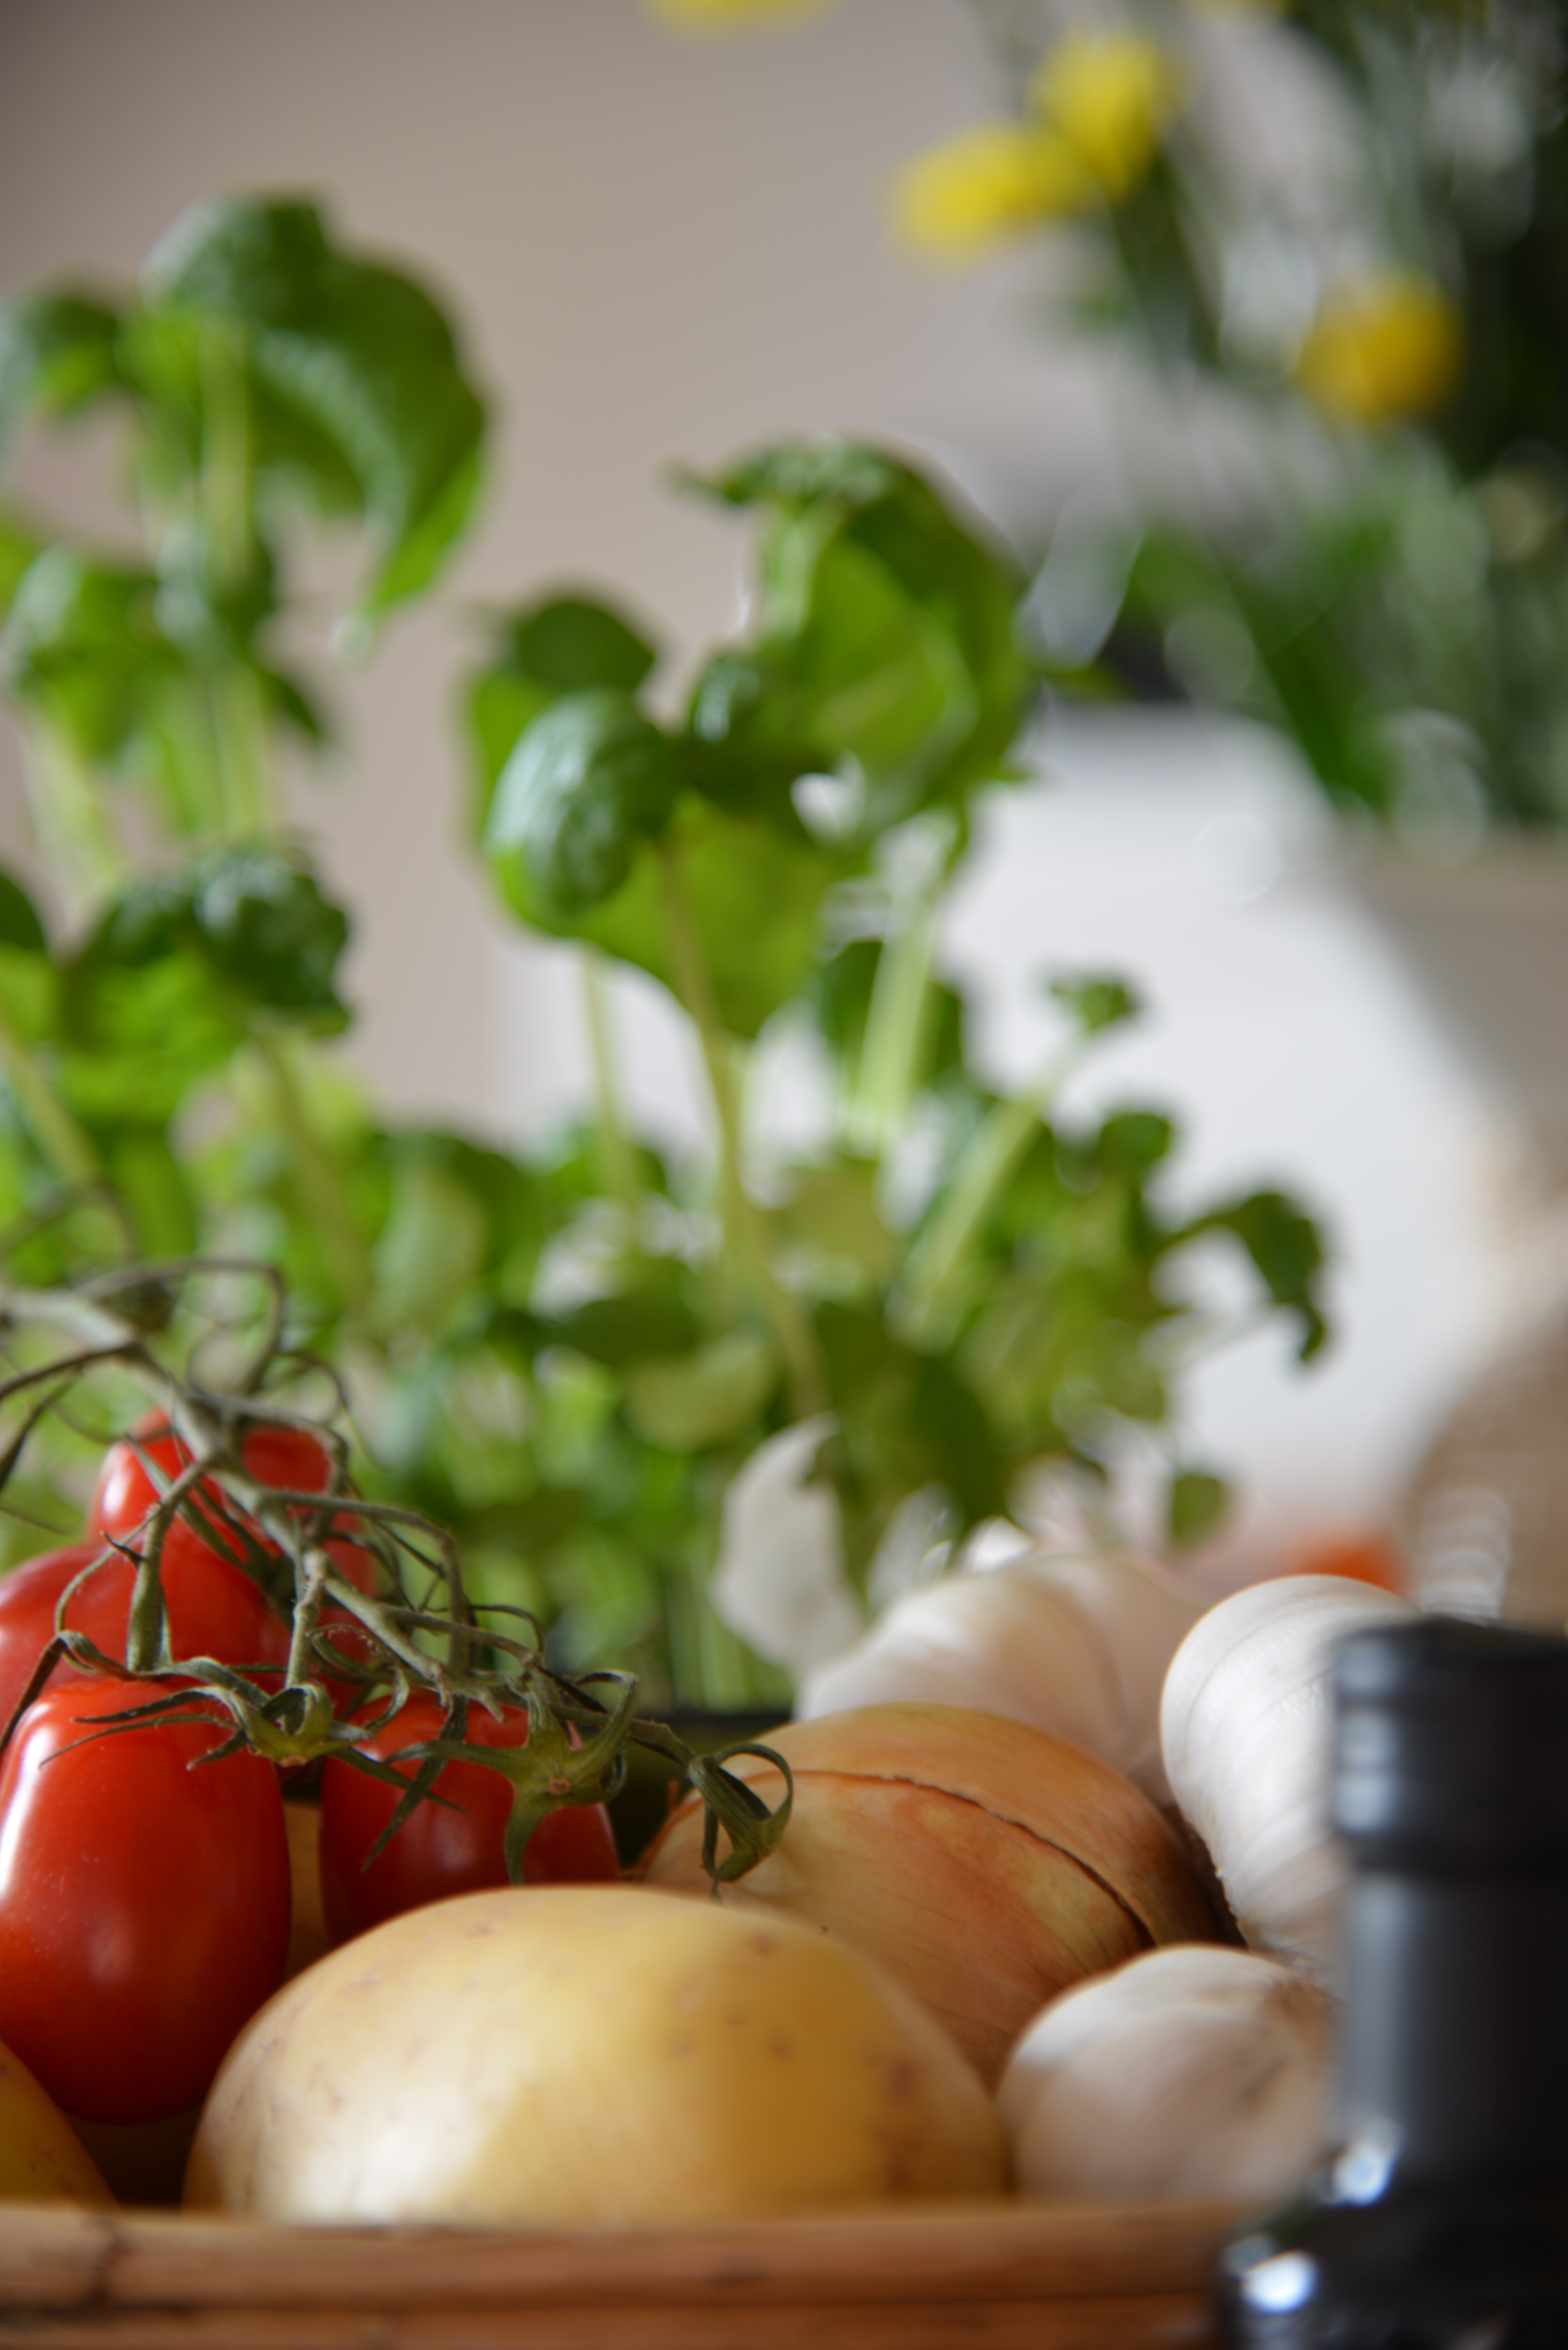
plant, fruit, dish, food, produce, vegetable, tomato, vegetables, tomatoes, potatoes, onions, flowering plant, land plant, potato and tomato genus